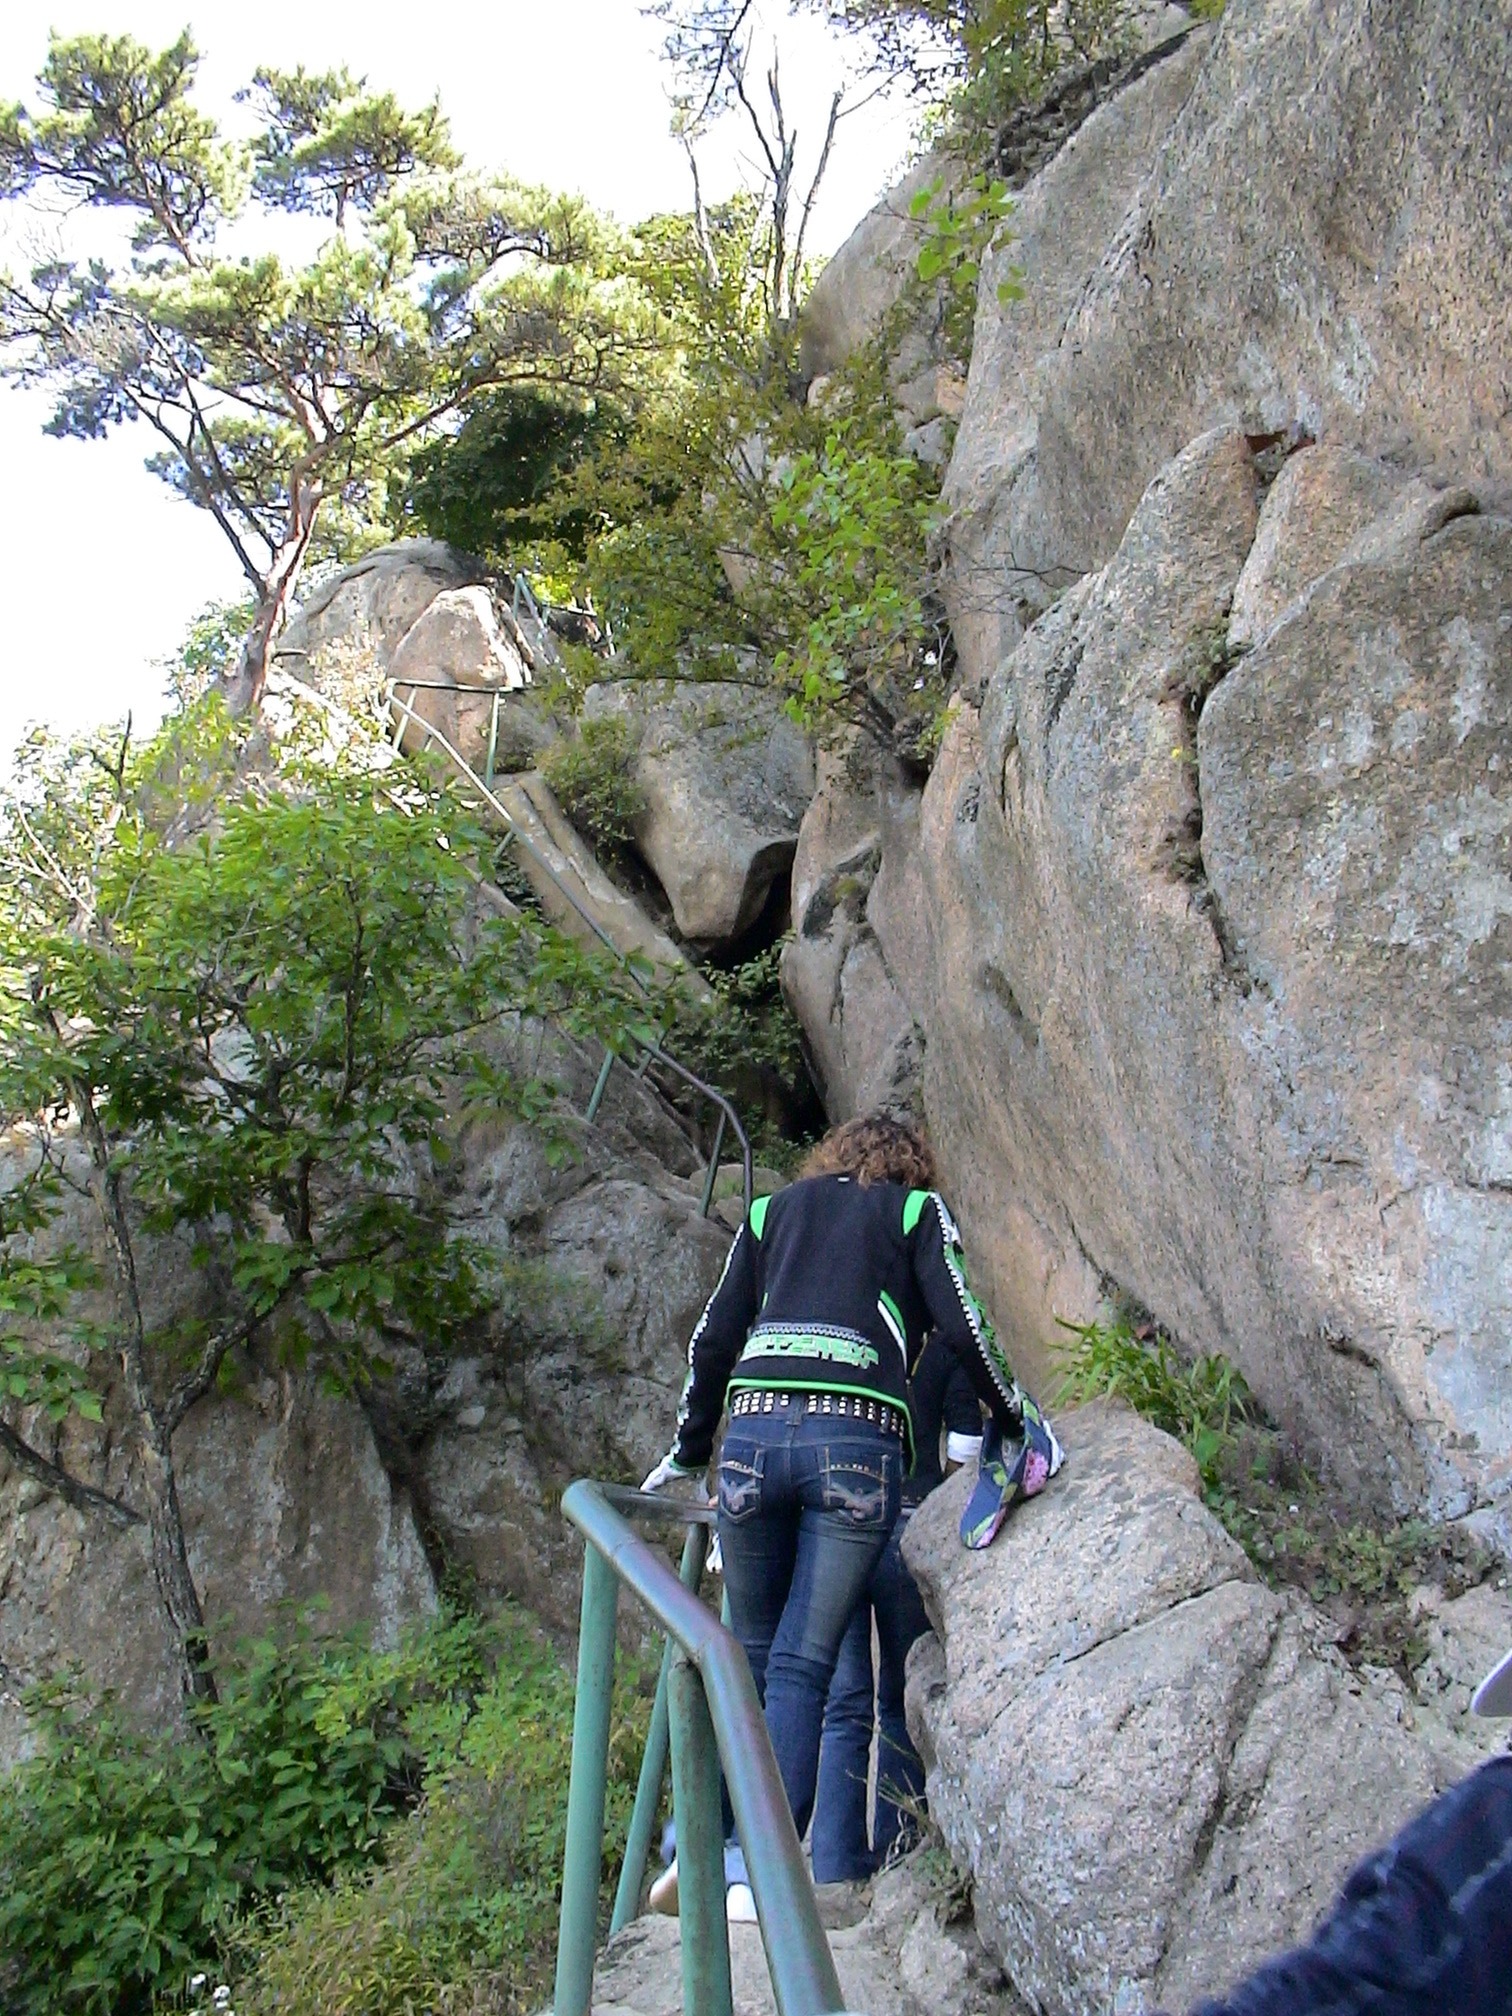
walking, hiking, trail, adventure, staircase, recreation, climbing, rock climbing, extreme sport, terrain, ridge, sports, stairs, china, rise, emergence, gradually, outdoor recreation, fengcheng, phoenix hill